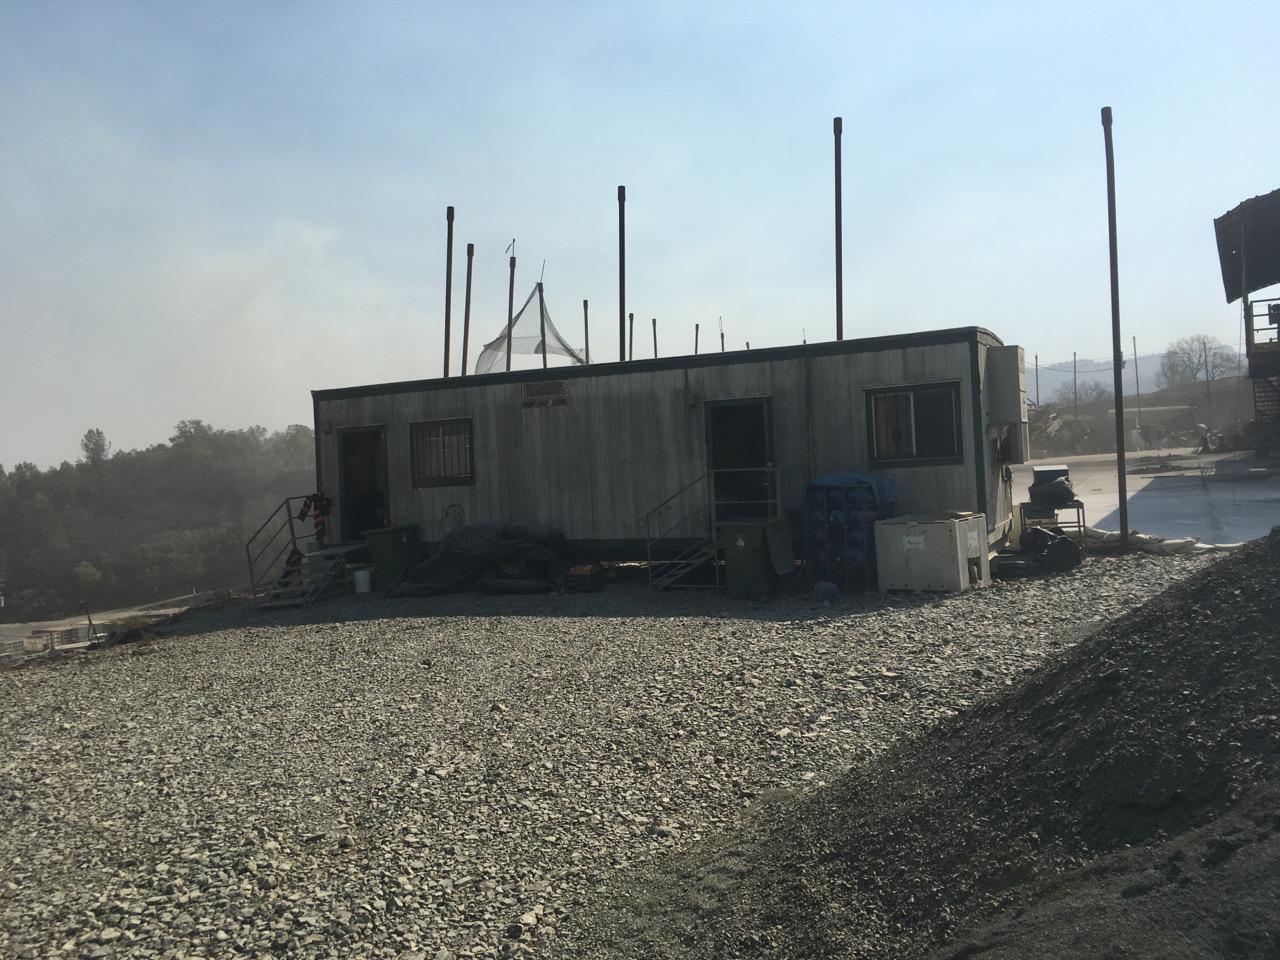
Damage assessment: no_damage